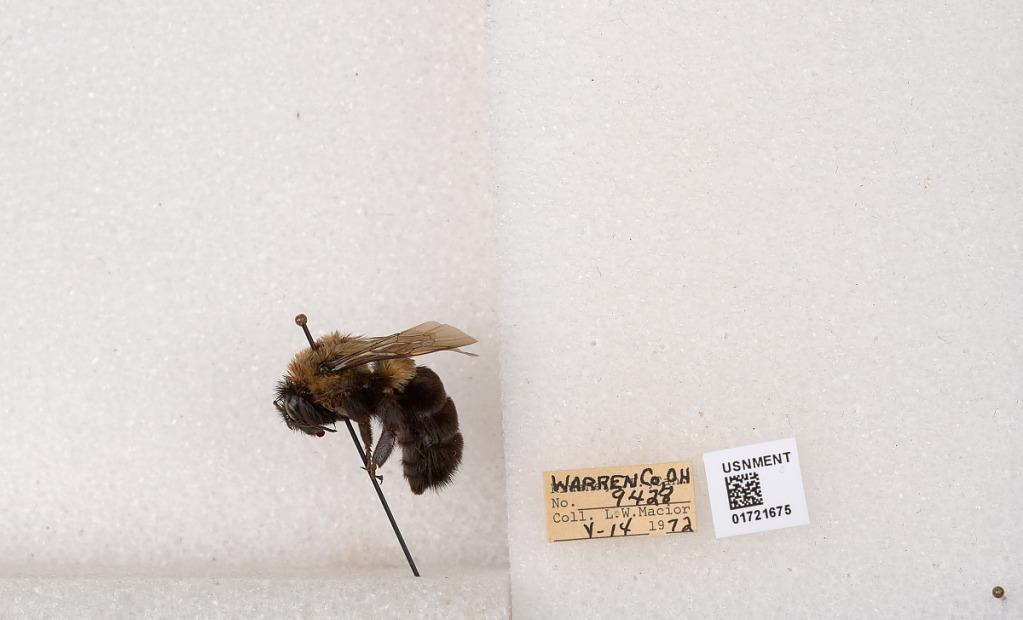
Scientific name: Bombus impatiens Cresson
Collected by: L. Macior
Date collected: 1972-5-14
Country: United States
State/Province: Ohio
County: Warren
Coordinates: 39.4276, -84.1668